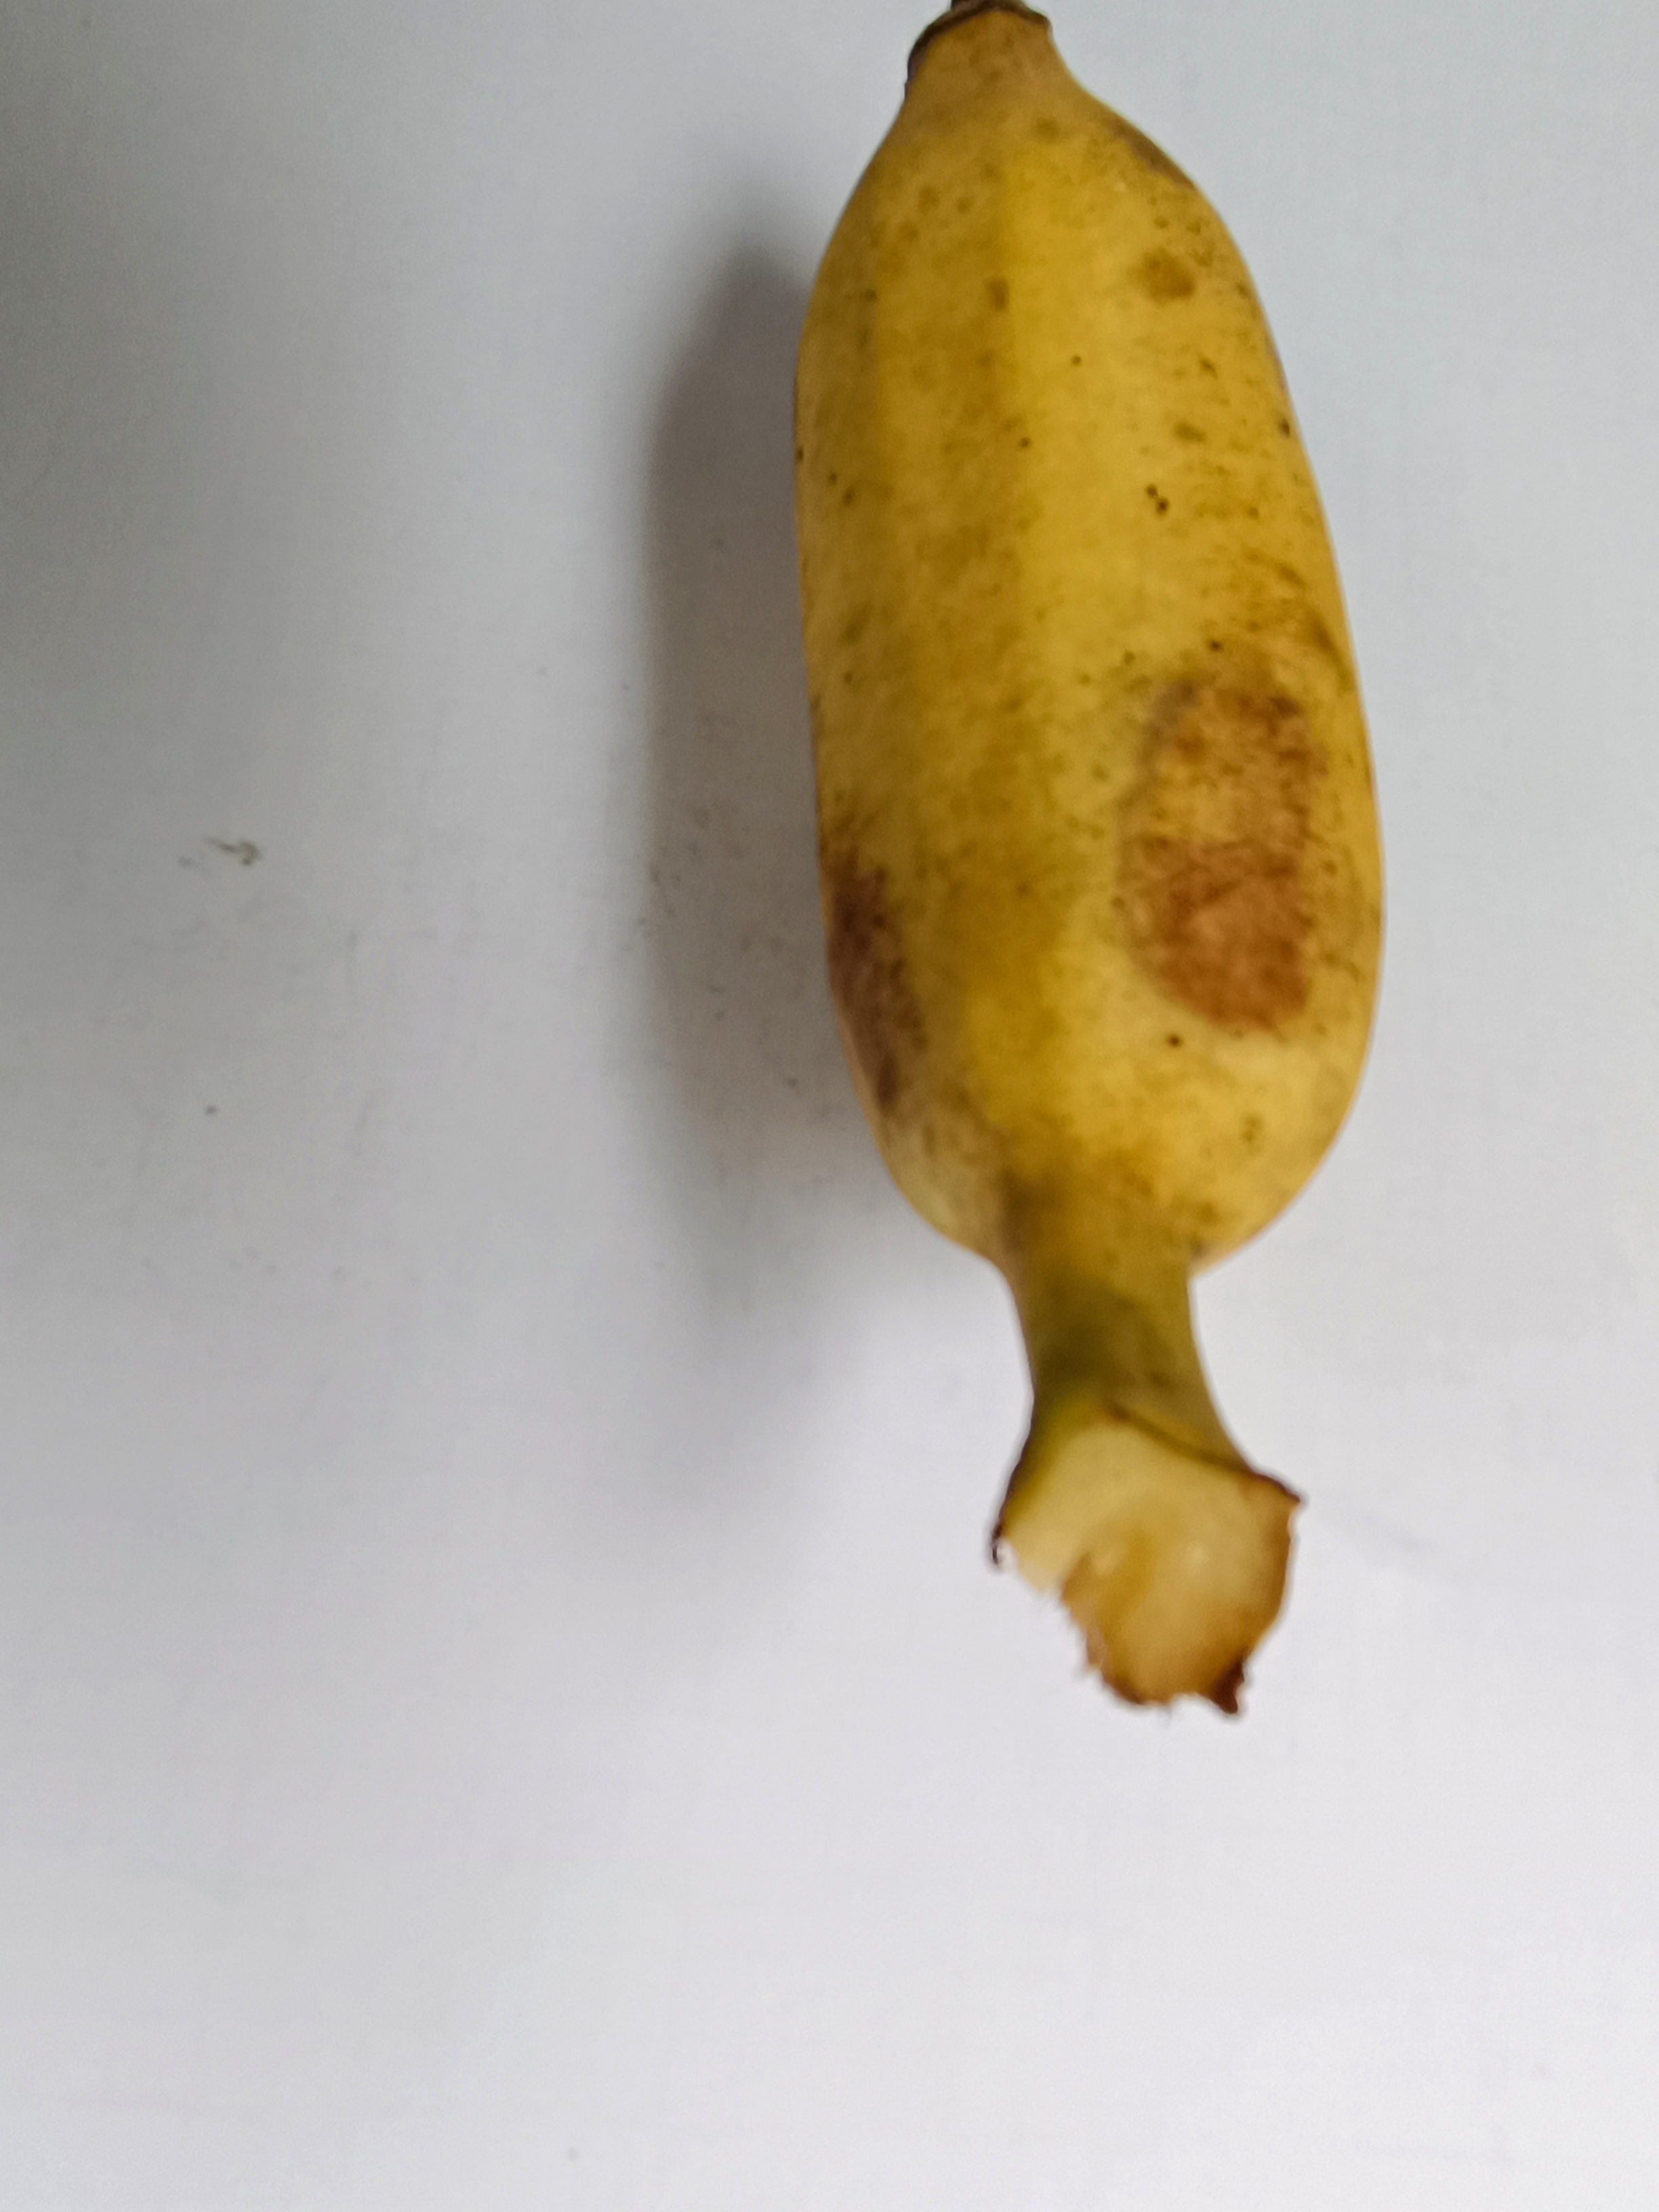
Banana variety: Deshi